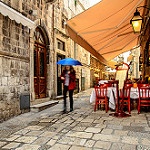
Label: street